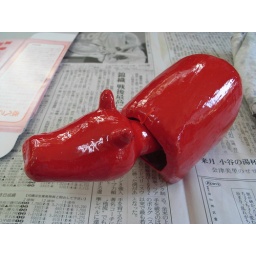
It is believed that red bulls prevent people from diseases in Aizu.